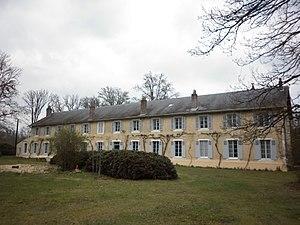
Le bâtiment principal (celui des repas communs, notamment) de La Colonie fouriériste de Condé-sur-Vesgre (Yvelines)
Un phalanstère est un regroupement organique des éléments considérés nécessaires à la vie harmonieuse d'une communauté appelée la Phalange. Le concept, très en faveur dans les milieux intellectuels au XIXᵉ siècle, fut élaboré par Charles Fourier et promu par des industriels idéalistes comme Jean-Baptiste André Godin.
Condé-sur-Vesgre est une commune française située dans le département des Yvelines en région Île-de-France.
La Colonie est un projet de colonie sociétaire, fondée à Condé-sur-Vesgre en 1832 sur les idées de Charles Fourier, et toujours active de nos jours.